Derborence

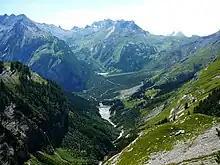
Valley of Derborence

Lake Derborence was formed in 1749 after two landslides coming from the south wall of the Diablerets. Thousands of tons of rock came crashing down from a height of 1900 metres in 1714 and 1749, coming to 400 metres below and forming a 2 kilometre-long natural barrier which gradually filled with water. A virgin forest grew on the rock debris. It consists of spruce, pine, larch, scots pine, beech and willows. The area was acquired by Pro Natura in 1961 and is now protected.